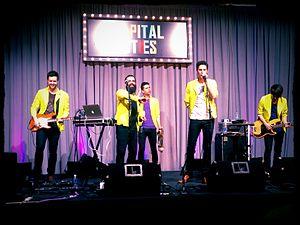
Capital Cities est un groupe d'indie pop américain, originaire de Los Angeles, en Californie. Il est formé en 2010 par Ryan Merchant et Sebu Simonian. Leur premier CD est publié le 7 juin 2011, et comprend le single Safe and Sound qui deviendra un succès. Le groupe comprend actuellement Ryan Merchant, Sebu Simonian, Manny Quintero à la basse, Spencer Ludwig à la trompette, Nick Merwin à la guitare, et Channing Holmes à la batterie.